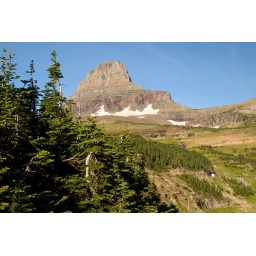
Down below Logans Pass on the trail. You can see a white construction sign on the Sun Road.